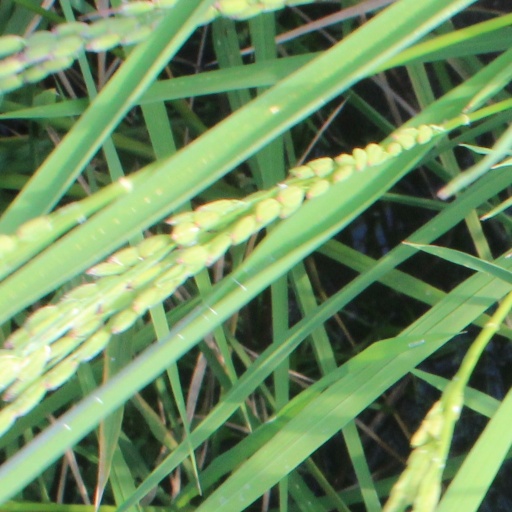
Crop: rice